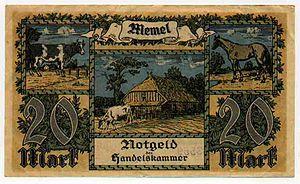
Memel, 20 marks edités en 1922
Le territoire de Memel ou région de Klaipėda est une région située autour de l'actuelle ville lituanienne de Klaipėda qui bénéficia d'un statut particulier entre 1920 et 1939.
Klaipėda est une ville de 187 316 habitants et le principal port de mer lituanien. Klaipėda est la troisième ville de Lituanie après Vilnius et Kaunas.